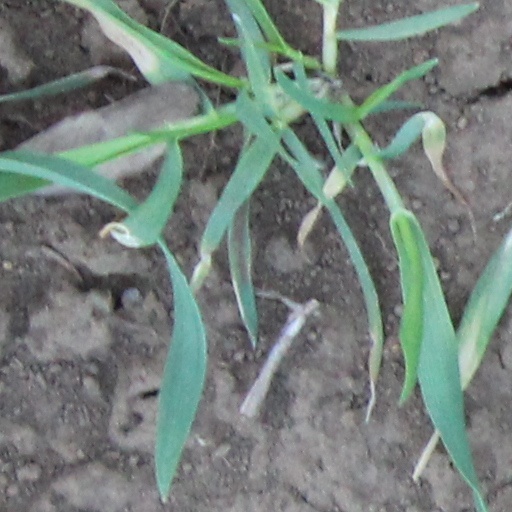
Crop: wheat